Mali (elephant)

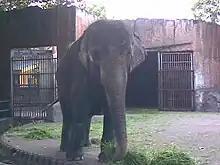
Mali in 2009

When Mali was moved to Manila Zoo, she was placed in an enclosure with another female elephant named Shiva. Shiva, who had been rescued from a circus, was territorial and behaved aggressively towards Mali. Following Shiva's death in 1990, Mali was able to roam around her enclosure more freely.